John Nitzinger

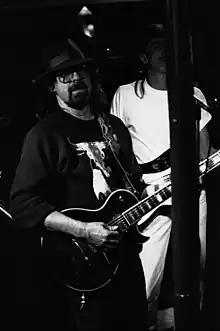
Nitzinger performing in 1993

John Nitzinger (born August 29, 1948) is an American blues rock guitarist, recording artist and songwriter from Fort Worth, Texas.